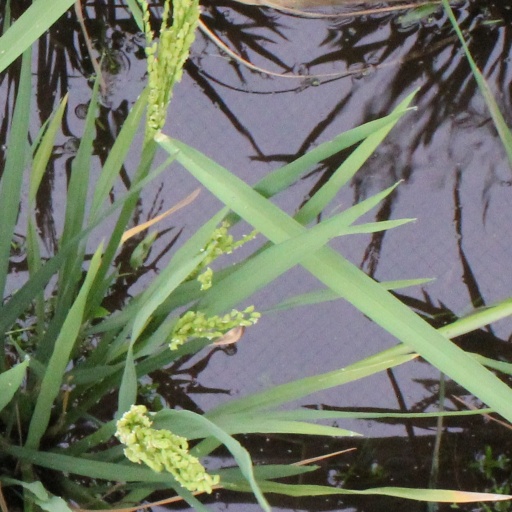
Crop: rice